Muchalls Castle

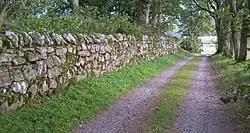
14th-century drystone wall at Muchalls Castle, Scotland

The south-eastern, southern, and western exposures have a thinner lower woodland policy, historically to allow free viewing of the North Sea and expansive valley views to the south and west. The principal gardens are situated in a series of declining terraces on the western side of the castle. These gardens were studied by a historical landscape architect in 2001 and determined to be the original early 17th-century design, including enclosing drystone walls. Further evidence of the original design period is manifested by a subtle pattern in the western lawn nearest the castle, which has been documented to be undulations echoing an elaborate subsurface stonework pattern, a hallmark of the 17th-century garden plan. On the southern lawn, there is a rare species of tree known as the weeping elm. This specimen is one of the oldest in Scotland, measuring a height of 12 metres. There are a total of seven principal lawns summing up into an area of .